Stargazy pie

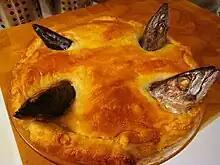
The pilchards must retain their heads

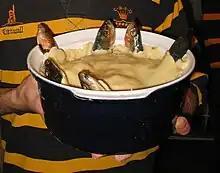
A blue ceramic dish containing a stargazy pie, with six fish poking out of a shortcrust pastry lid, looking upwards

The pie originates from the fishing village of Mousehole in Cornwall. As with many parts of Cornish heritage, a legend has appeared about its origins. In this case, the pie is served to celebrate the bravery of Tom Bawcock, a local fisherman in the 16th century. The legend explains that one winter had been particularly stormy, meaning that none of the fishing boats had been able to leave the harbour. As Christmas approached, the villagers, who relied on fish as their primary source of food, were facing starvation.